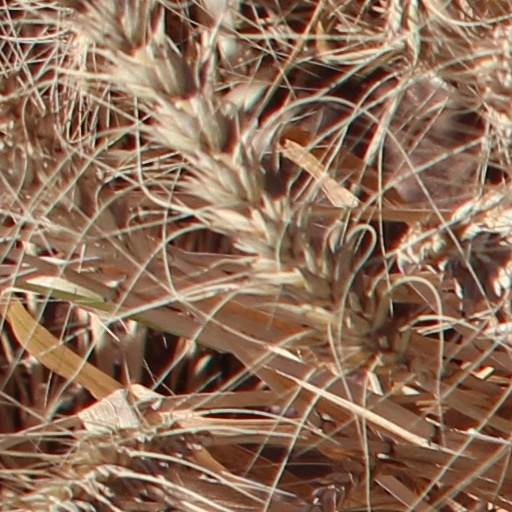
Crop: wheat